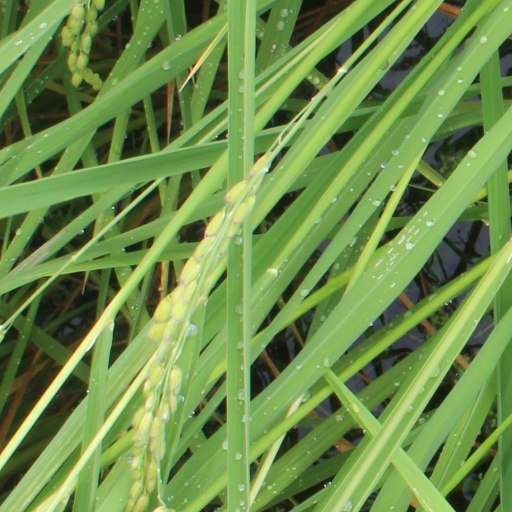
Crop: rice